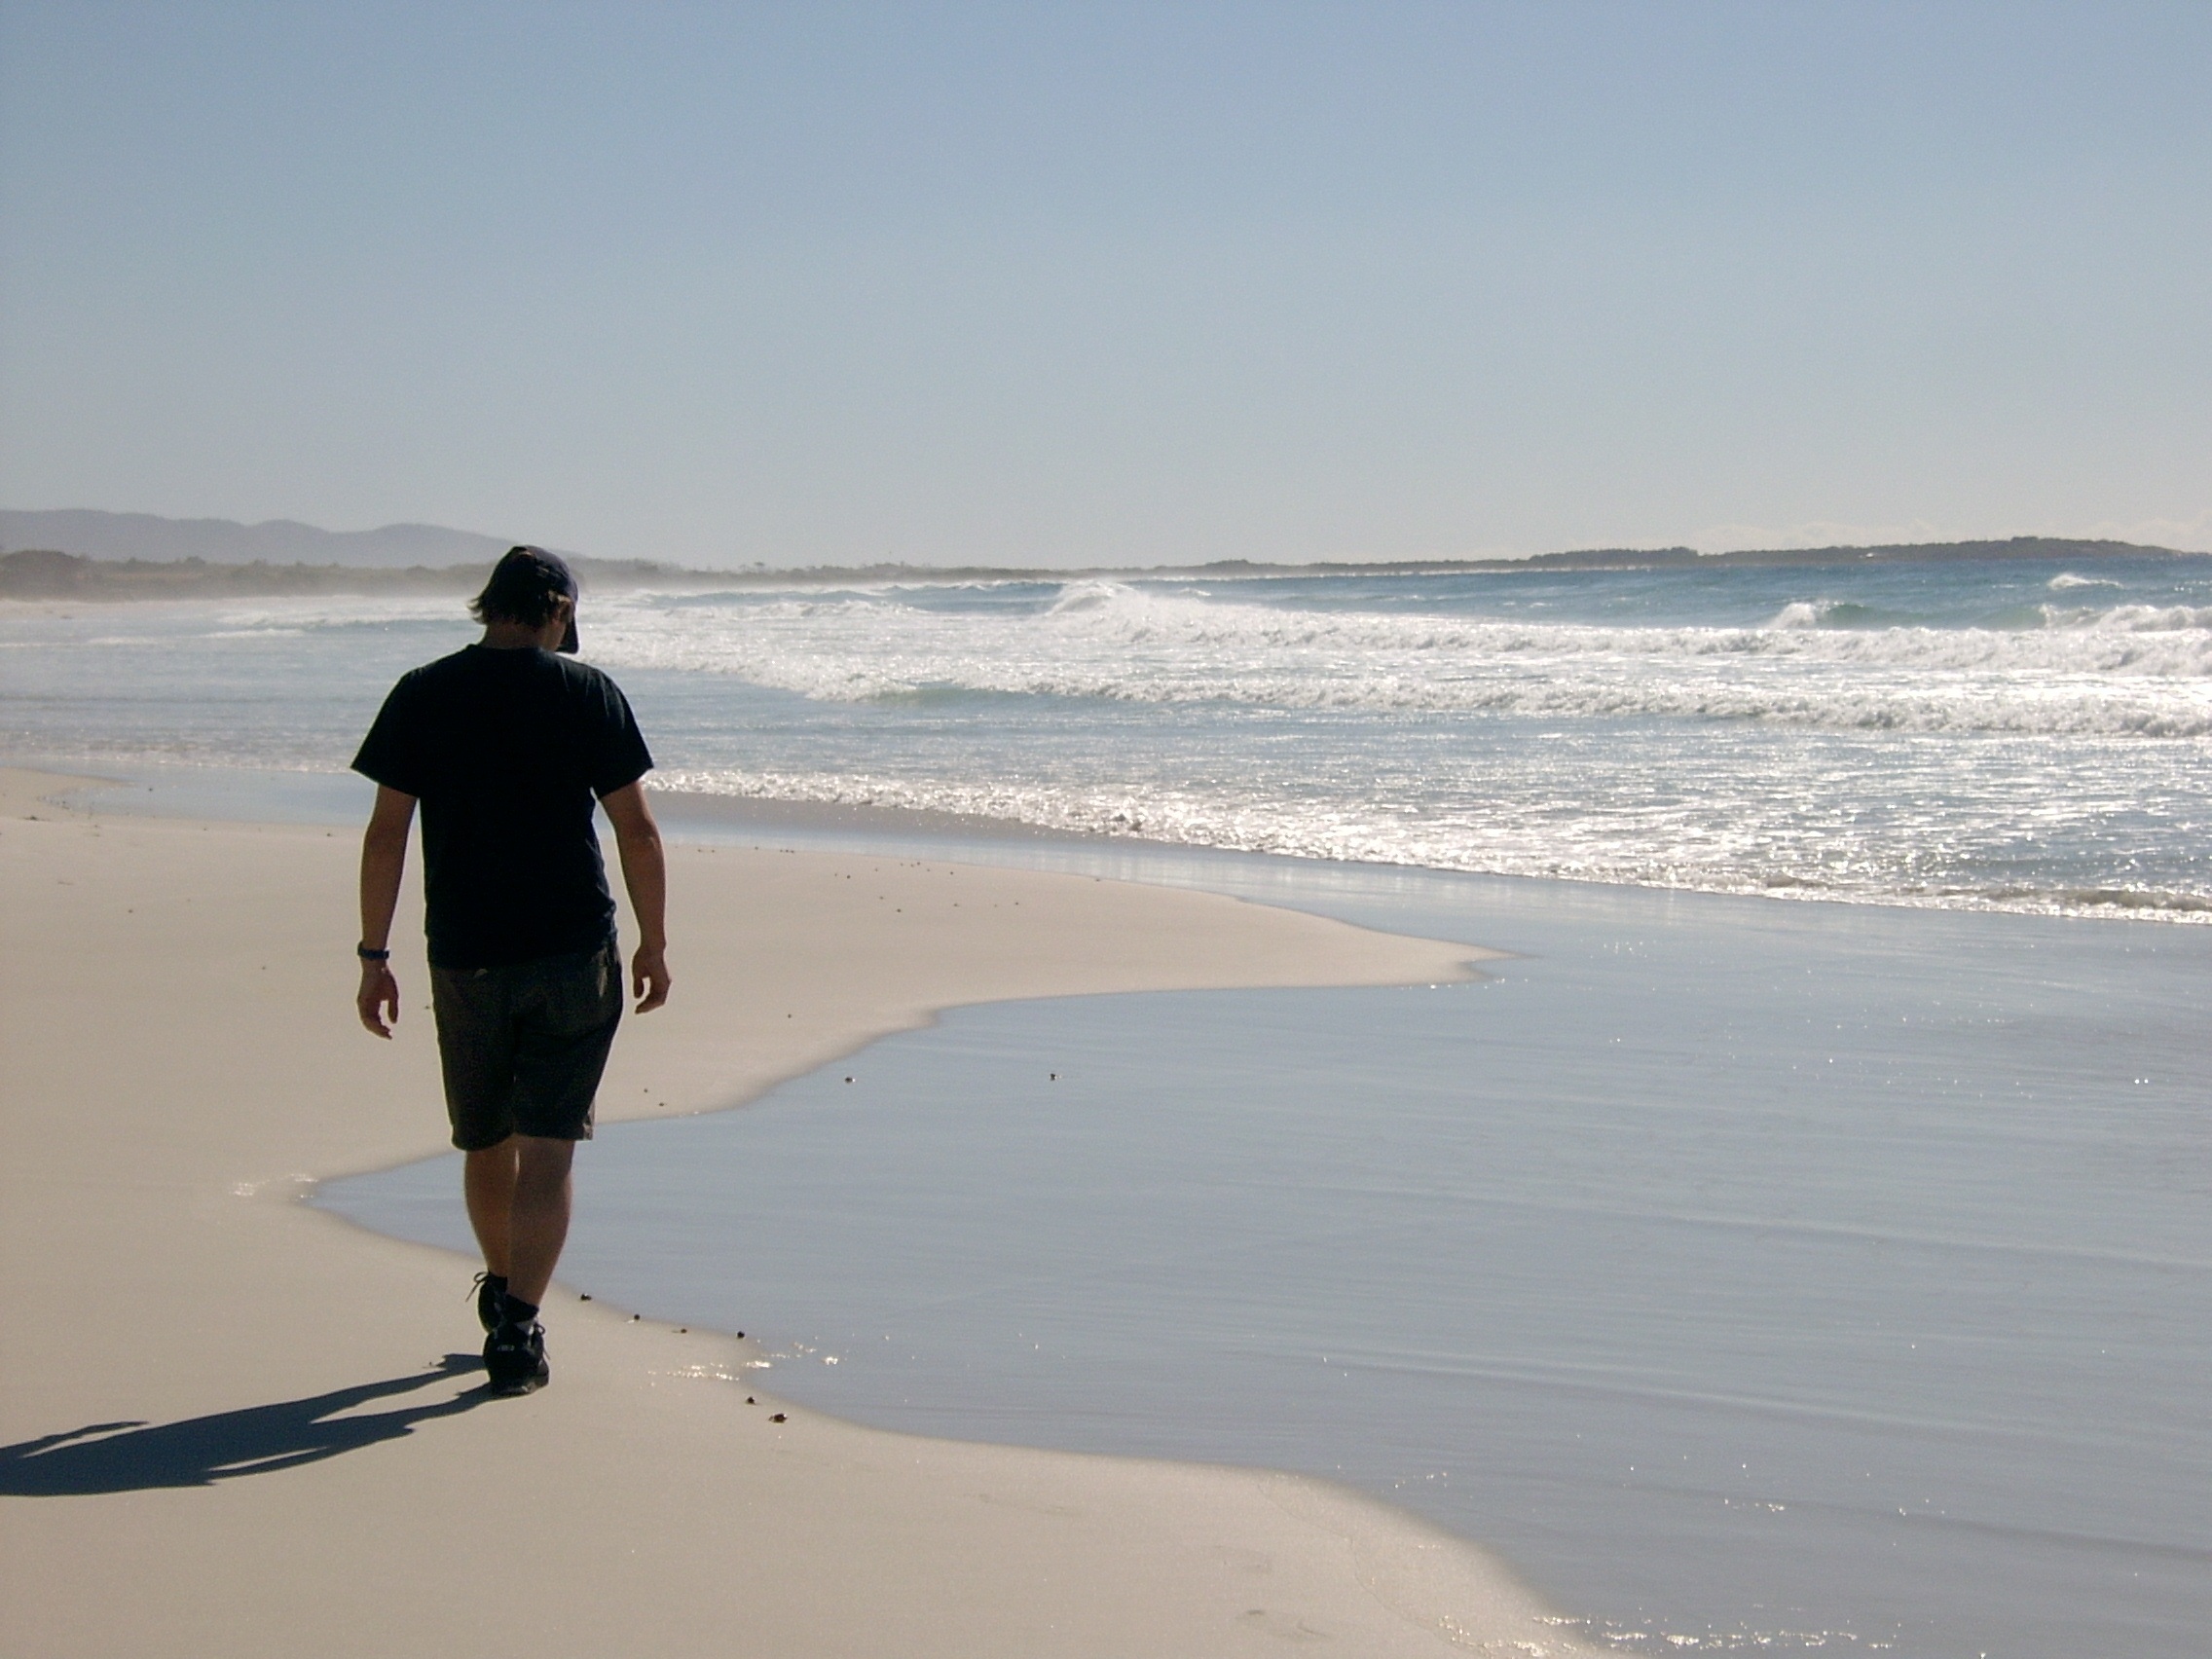
beach, sea, coast, outdoor, sand, ocean, horizon, walking, shore, wave, summer, vacation, relax, bay, lifestyle, material, body of water, happy, cape, wind wave